Port-Christmas

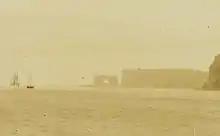
The Kerguelen Arch on January 2nd, 1893, when the French aviso ship "Eure" (on the left) renewed its formal takeover.

From Port-Christmas, the sight of the pillars of the Kerguelen Arch is a must. As soon as the archipelago was discovered, Kerguelen mentioned the imposing rocky arch located at the tip of the southern rim at the entrance to "Baie de l'Oiseau". It rises to over 100 meters. Named ""le Portail"" by Kerguelen, then ""Arched-Rock"" by James Cook, the arch collapsed between 1908 and 1913, leaving only its two basalt columns standing.